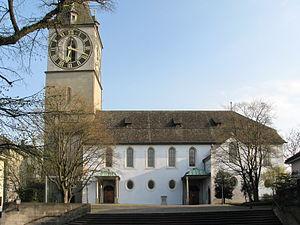
L'église Saint-Pierre, appelée en allemand St. Peter, est une église située au centre de la ville de Zurich, en Suisse.
Cet article recense les plus grands cadrans d'horloges.